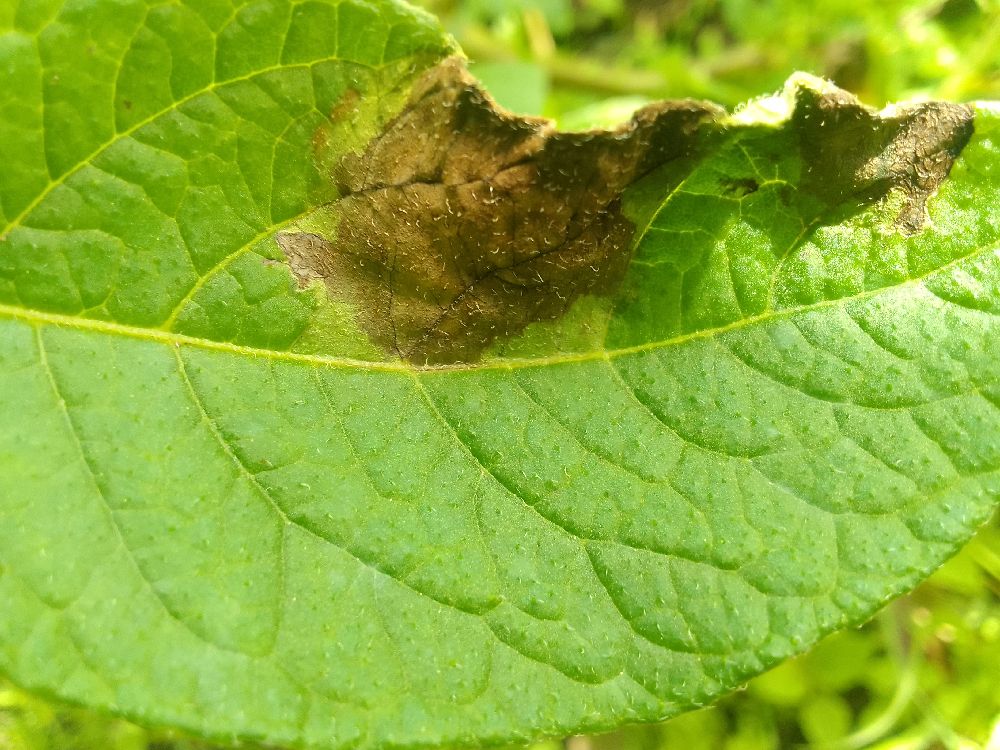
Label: Late blight